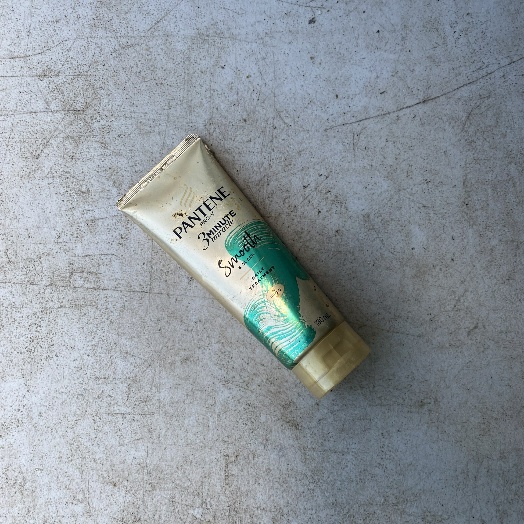
Label: Plastic